List of Mikoyan MiG-29 operators

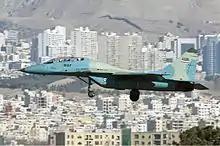
A MiG-29UB of the Islamic Republic of Iran Air Force

Sudan had 11 MiG-29s in service as of 2022. According to Sudanese Defense Minister Abdul Rahim Mohammed Hussein, Sudan bought 12 MiG-29 from Russia in 2004 (despite the UN arms embargo) and another 12 in 2008 (probable Russian surplus via Belarus). One MiG-29 was shot down in May 2008 by heavy machine gun fire during a CAS mission;